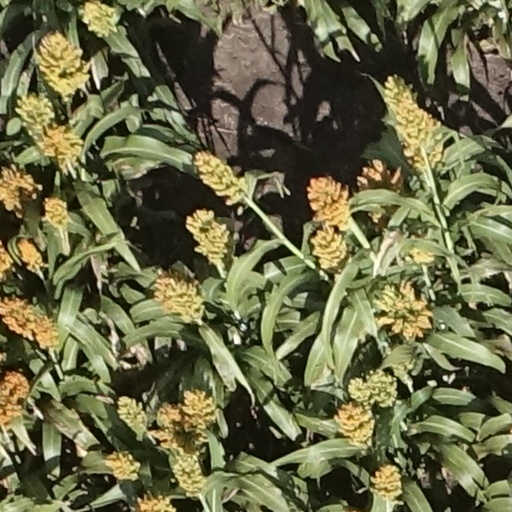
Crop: sorghum